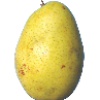
Label: pear_monster